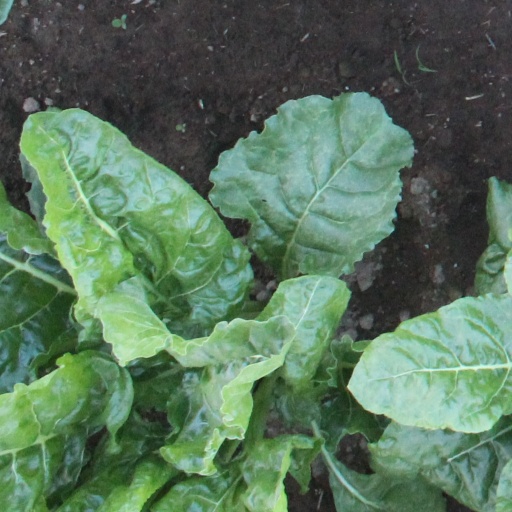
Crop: sugar beet